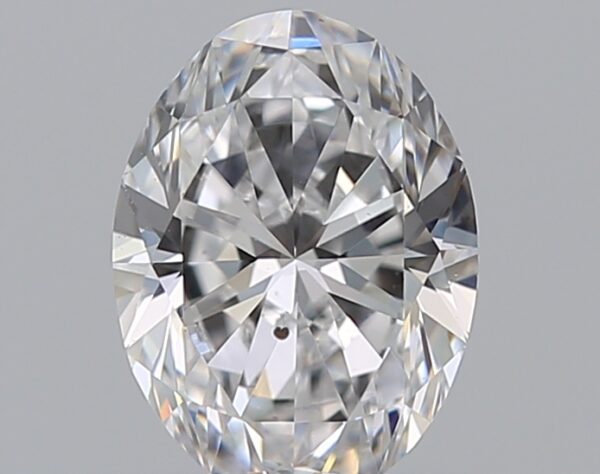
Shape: oval
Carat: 0.73
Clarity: SI1
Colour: D
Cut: EX
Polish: EX
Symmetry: VG
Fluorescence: N
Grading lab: GIA
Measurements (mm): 6.75 x 5.01 x 3.18